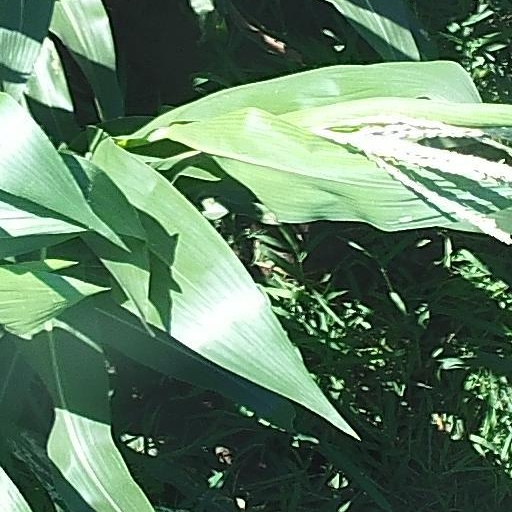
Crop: maize; corn